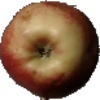
Label: Apple Red 3